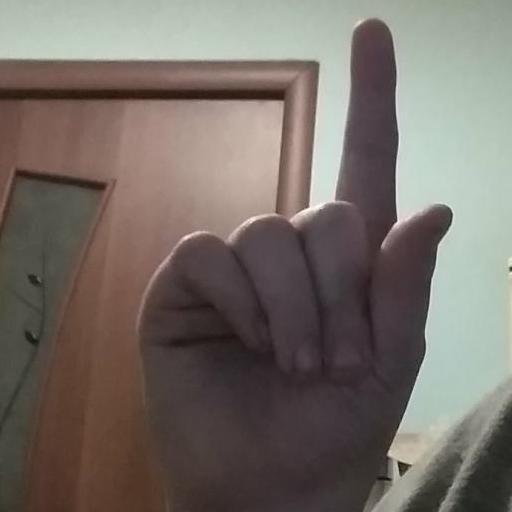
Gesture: one